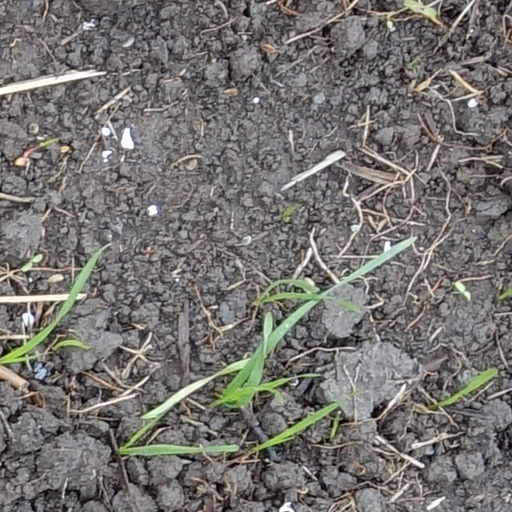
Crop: wheat